List of fentanyl analogues

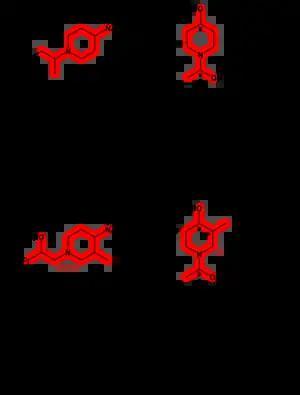
The synthesis of fentanyl and its analogues are illustrated in this skeletal diagram. Part V

The third case studied here is alpha-methylfentanyl. This group contains a substitution similar to the 3-methylfentanyl that was examined in the previous example on the previous image in this series (Fentanyl Synthesis p4.png), but it is on the phenethyl chain as opposed to being implanted on the piperidine ring. We then mark the two stereocenters, one on the C-4 carbon just as on fentanyl itself, and the other on the C-α (alpha carbon). To analogize these stereocenters we chose N-(1-hydroxyethyl)-4-hydroxypiperidine. When we draw out all potential stereoisomers, we see that the C-4 stereocenter is super-imposable, eliminating it as a true stereocenter. This leaves only 2 R/S assignments that follow the orientation of the stereocenter at the C-α (alpha carbon) position for the real α-methylfentanyl. These are labeled 7S and 7R, a reflection of the stereocenter in the piperidine derivative we used being at C-7 position. It is interesting that the C-4 stereocenter, which has no chiral activity in fentanyl (1st example), activiates it in 3-methylfentanyl with an on-the-ring addition, and loses it again in α-methylfentanyl with an off-the-ring addition.